Bagram

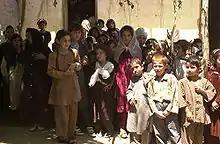
Bagram school children

Bagram hosts the strategic Bagram Airfield, from which most US air activity in Afghanistan took place. The runway was built in 1976, and it was a Soviet air base from 1979 to 1989. There was also a Provincial Reconstruction Team when the US were present in Afghanistan and implemented their counter-insurgency strategy.